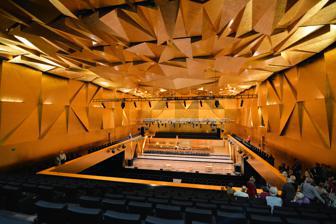
Building: Szczecin Philharmonic
Country: Poland
Year built: 2014
Concert hall in Szczecin, Poland Szczecin Philharmonic The main hall of Szczecin Philharmonic Location Szczecin , Poland Type Concert hall Genre(s) Classical Seating type Reserved seating Opened 1948 Website Szczecin Philharmonic Szczecin Philharmonic , officially Mieczysław Karłowicz Philharmonic ( Polish : Filharmonia im. Mieczysława Karłowicza ), founded in 1948, is a philharmonic of the city of Szczecin , Poland. In 2015, the new building of the philharmonic was awarded the European Union Prize for Contemporary Architecture . History The first concert under the direction of Felicjan Lasota took place in October 25, 1948. In 1958 the Philharmonic was named after the renowned Polish classical composer and conductor Mieczysław Karłowicz (1876-1909). Until 2014 the Philharmonic was located in the representative rooms of the Municipal Office, on Armii Krajowej Square. From September 14, 2014 the new seat of the Philharmonic is a building on 48 Małopolska Street, designed by Studio Barozzi Veiga from Barcelona . The music venue covers an area of 13,000 square meters and contains a main concert hall with 1000 seats for concert-goers as well as a smaller hall with a capacity for 200 spectators and a number of conference rooms. The characteristic ice-like shape of the philharmonic and its translucent ribbed-glass façade, which gives the building a white glow at night, has become a new icon of the city and has received numerous architectural awards such as First Prize in the prestigious Eurobuild Awards 2014 contest in the category of Architectural Design of the Year. In 2014, a prominent Polish composer Krzysztof Penderecki specially composed a fanfare for the official opening ceremony of the new building and it was performed by the Szczecin Philharmonic Orchestra. Directors Dorota Serwa (2012–present) Andrzej Oryl (2006–2012) Jadwiga Igiel-Sak (1994–2006) Jarosław Lipke (1990–1994) Stefan Marczyk (1971–1990) Józef Wiłkomirski (1955–1971) Janusz Cegiełła (1953–1955) Gallery Szczecin Philharmonic Hall, view from plac Solidarności Szczecin Philharmonic Hall, view from plac Solidarności The new building, 48 Małopolska Street, side view from Hołd Pruski Square The entrance to the old building of Szczecin Philharmonic, Armii Krajowej Square The interior of the new building The main hall of Szczecin Philharmonic The interior of Szczecin Philharmonic Hall See also List of concert halls in Poland Wikimedia Commons has media related to Szczecin Philharmonic . References